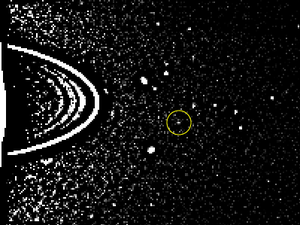
Dans le Système solaire, 184 satellites naturels ont été mises en évidence comme orbitant autour d'une planète ou d'une planète naine. On en dénombre près de 345 autour de planètes mineures et des découvertes sont annoncées régulièrement. Parmi ces satellites, seuls 19 ont une masse suffisante pour avoir acquis une forme sphéroïdale sous l'effet de leur propre gravité.